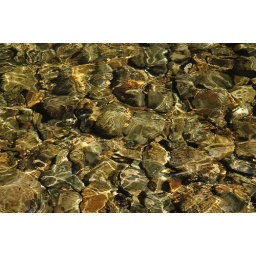
A clear stream bed in the Oregon Hills.